Holovkivka, Cherkasy Oblast

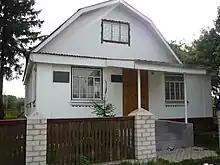
Holovkivka Museum

The Atamanskyi Park (Ukrainian: Атаманський парк) is another forest on the territory of Holovkivka. In 1972, it became a reservation due to historical events which took place in this forest. The whole area is 397 hectares big.